Answer in natural language. How many TVStands are visible in the scene? Choose between the following options: 1, 4, 3, 2 or 0
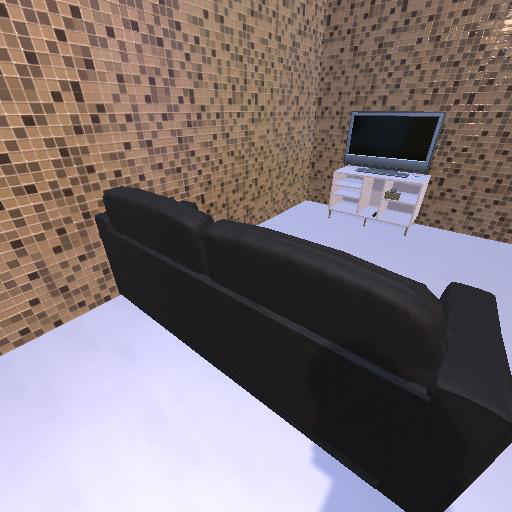
<answer>1</answer>